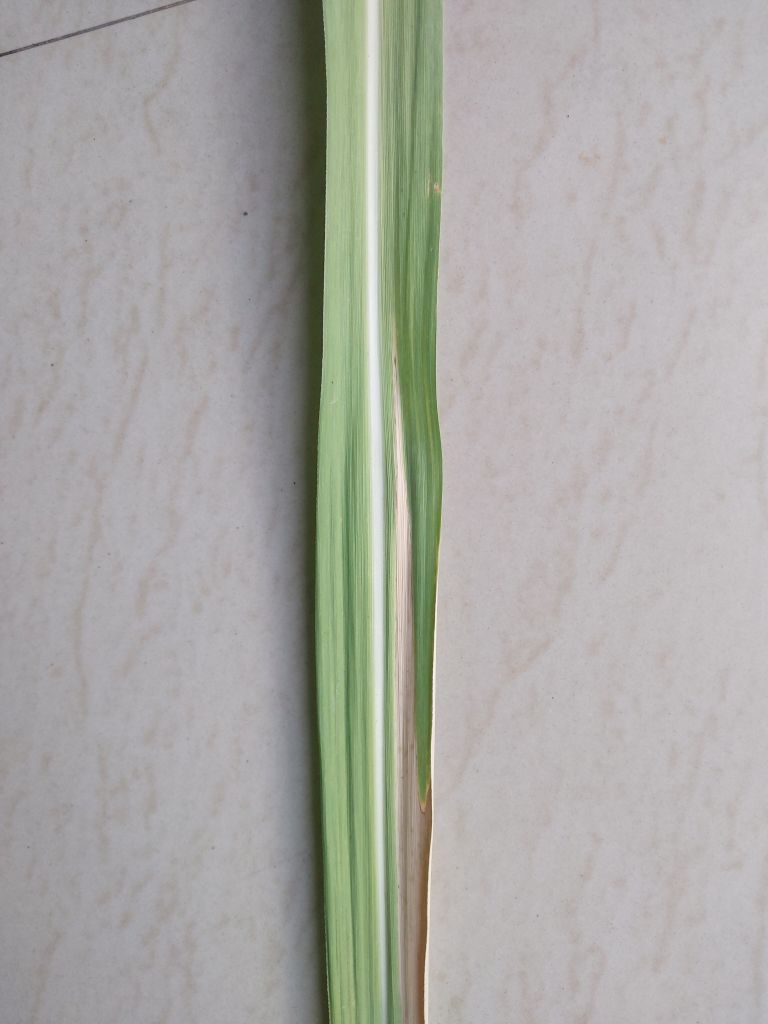
Label: Banded Chlorosis